Weather lore

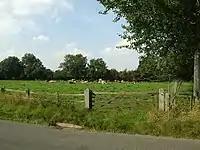
"When cows are lying down in a field, rain is on its way" may not be a scientific prediction, and yet animal behavior at times of changing pressure systems makes for interesting theories. Are cool updrafts or the hovering of flies on their bellies a factor?

Cows prefer not to have the wind blowing in their faces, and so typically stand with their backs to the wind. Since westerly winds typically mean arriving or continuing fair weather and easterly winds usually indicate arriving or continuing unsettled weather, a cowvane is as good a way as any of knowing what the weather will be up to for the next few hours.